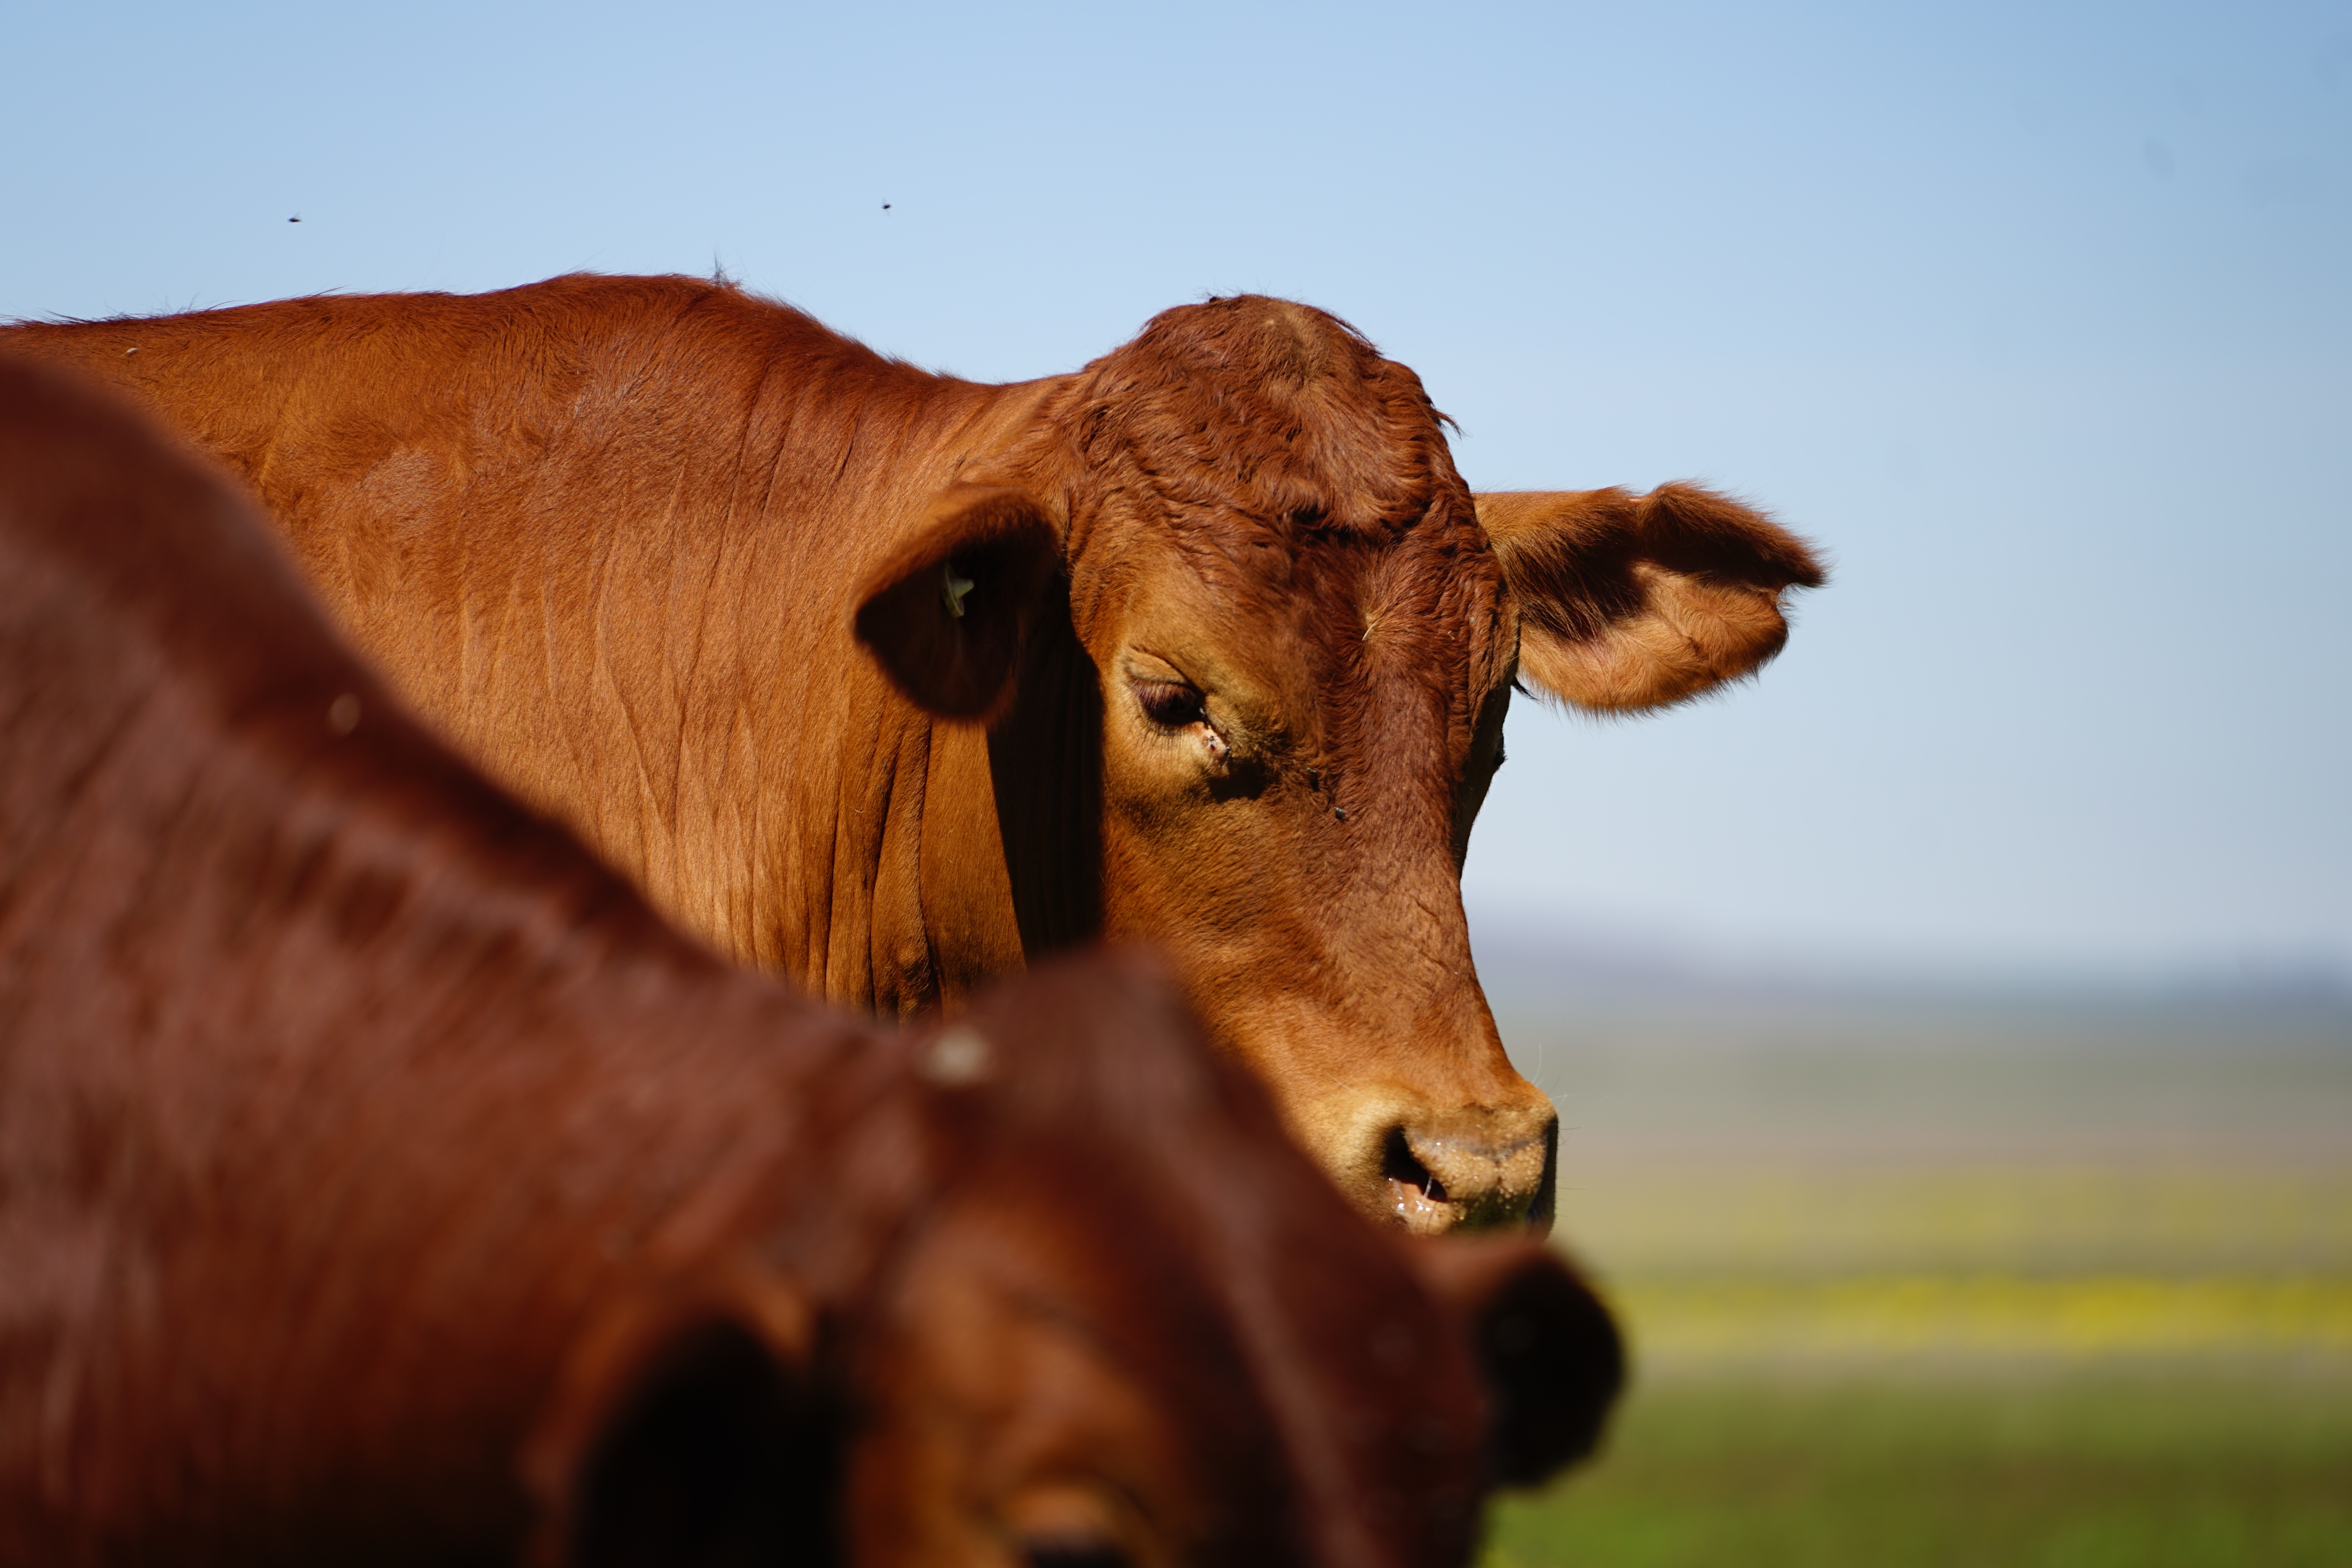
field, farm, meadow, countryside, animal, country, wildlife, rural, cow, cattle, farming, pasture, grazing, livestock, mammal, agriculture, fauna, calf, close up, bull, vertebrate, rural area, dairy cow, cattle like mammal, cow goat family, texas longhorn